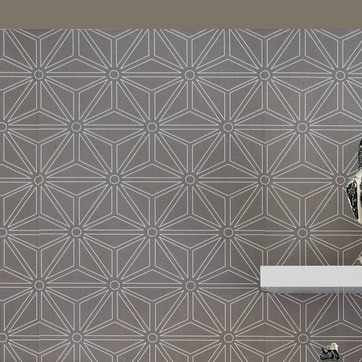
Material: wallpaper